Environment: real
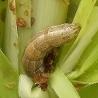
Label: fall_armyworm